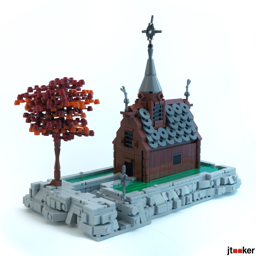
a bird 's eye view of the church